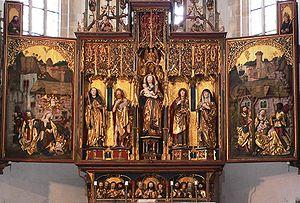
Michel Erhart ou Michael Erhart, né entre 1440 et 1445 et mort après 1522 à Ulm, est un sculpteur sur bois et sur pierre allemand de style « gothique tardif » qui a travaillé et vécu à Ulm. Il est un membre éminent de l'école d'Ulm.